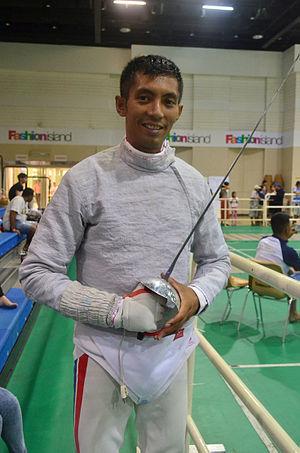
Wiradech « Willi » Kothny, né le 10 mai 1979 à Kanchanaburi, est un escrimeur germano-thaïlandais. Il a remporté deux médailles de bronze aux Jeux de Sydney en 2000.